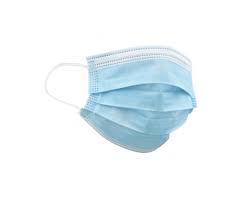
Waste category: trash